Lincoln Transport Hub

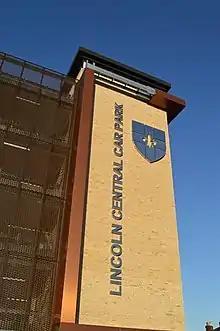
Lincoln Central Car Park

The site of the former bus station is now occupied by a new 1,000-space multi-storey car park, which was completed in early November 2017. The car park was opened in phases throughout November and December 2017 - being partially open just in time for Lincoln Christmas Market - and is now fully operational.